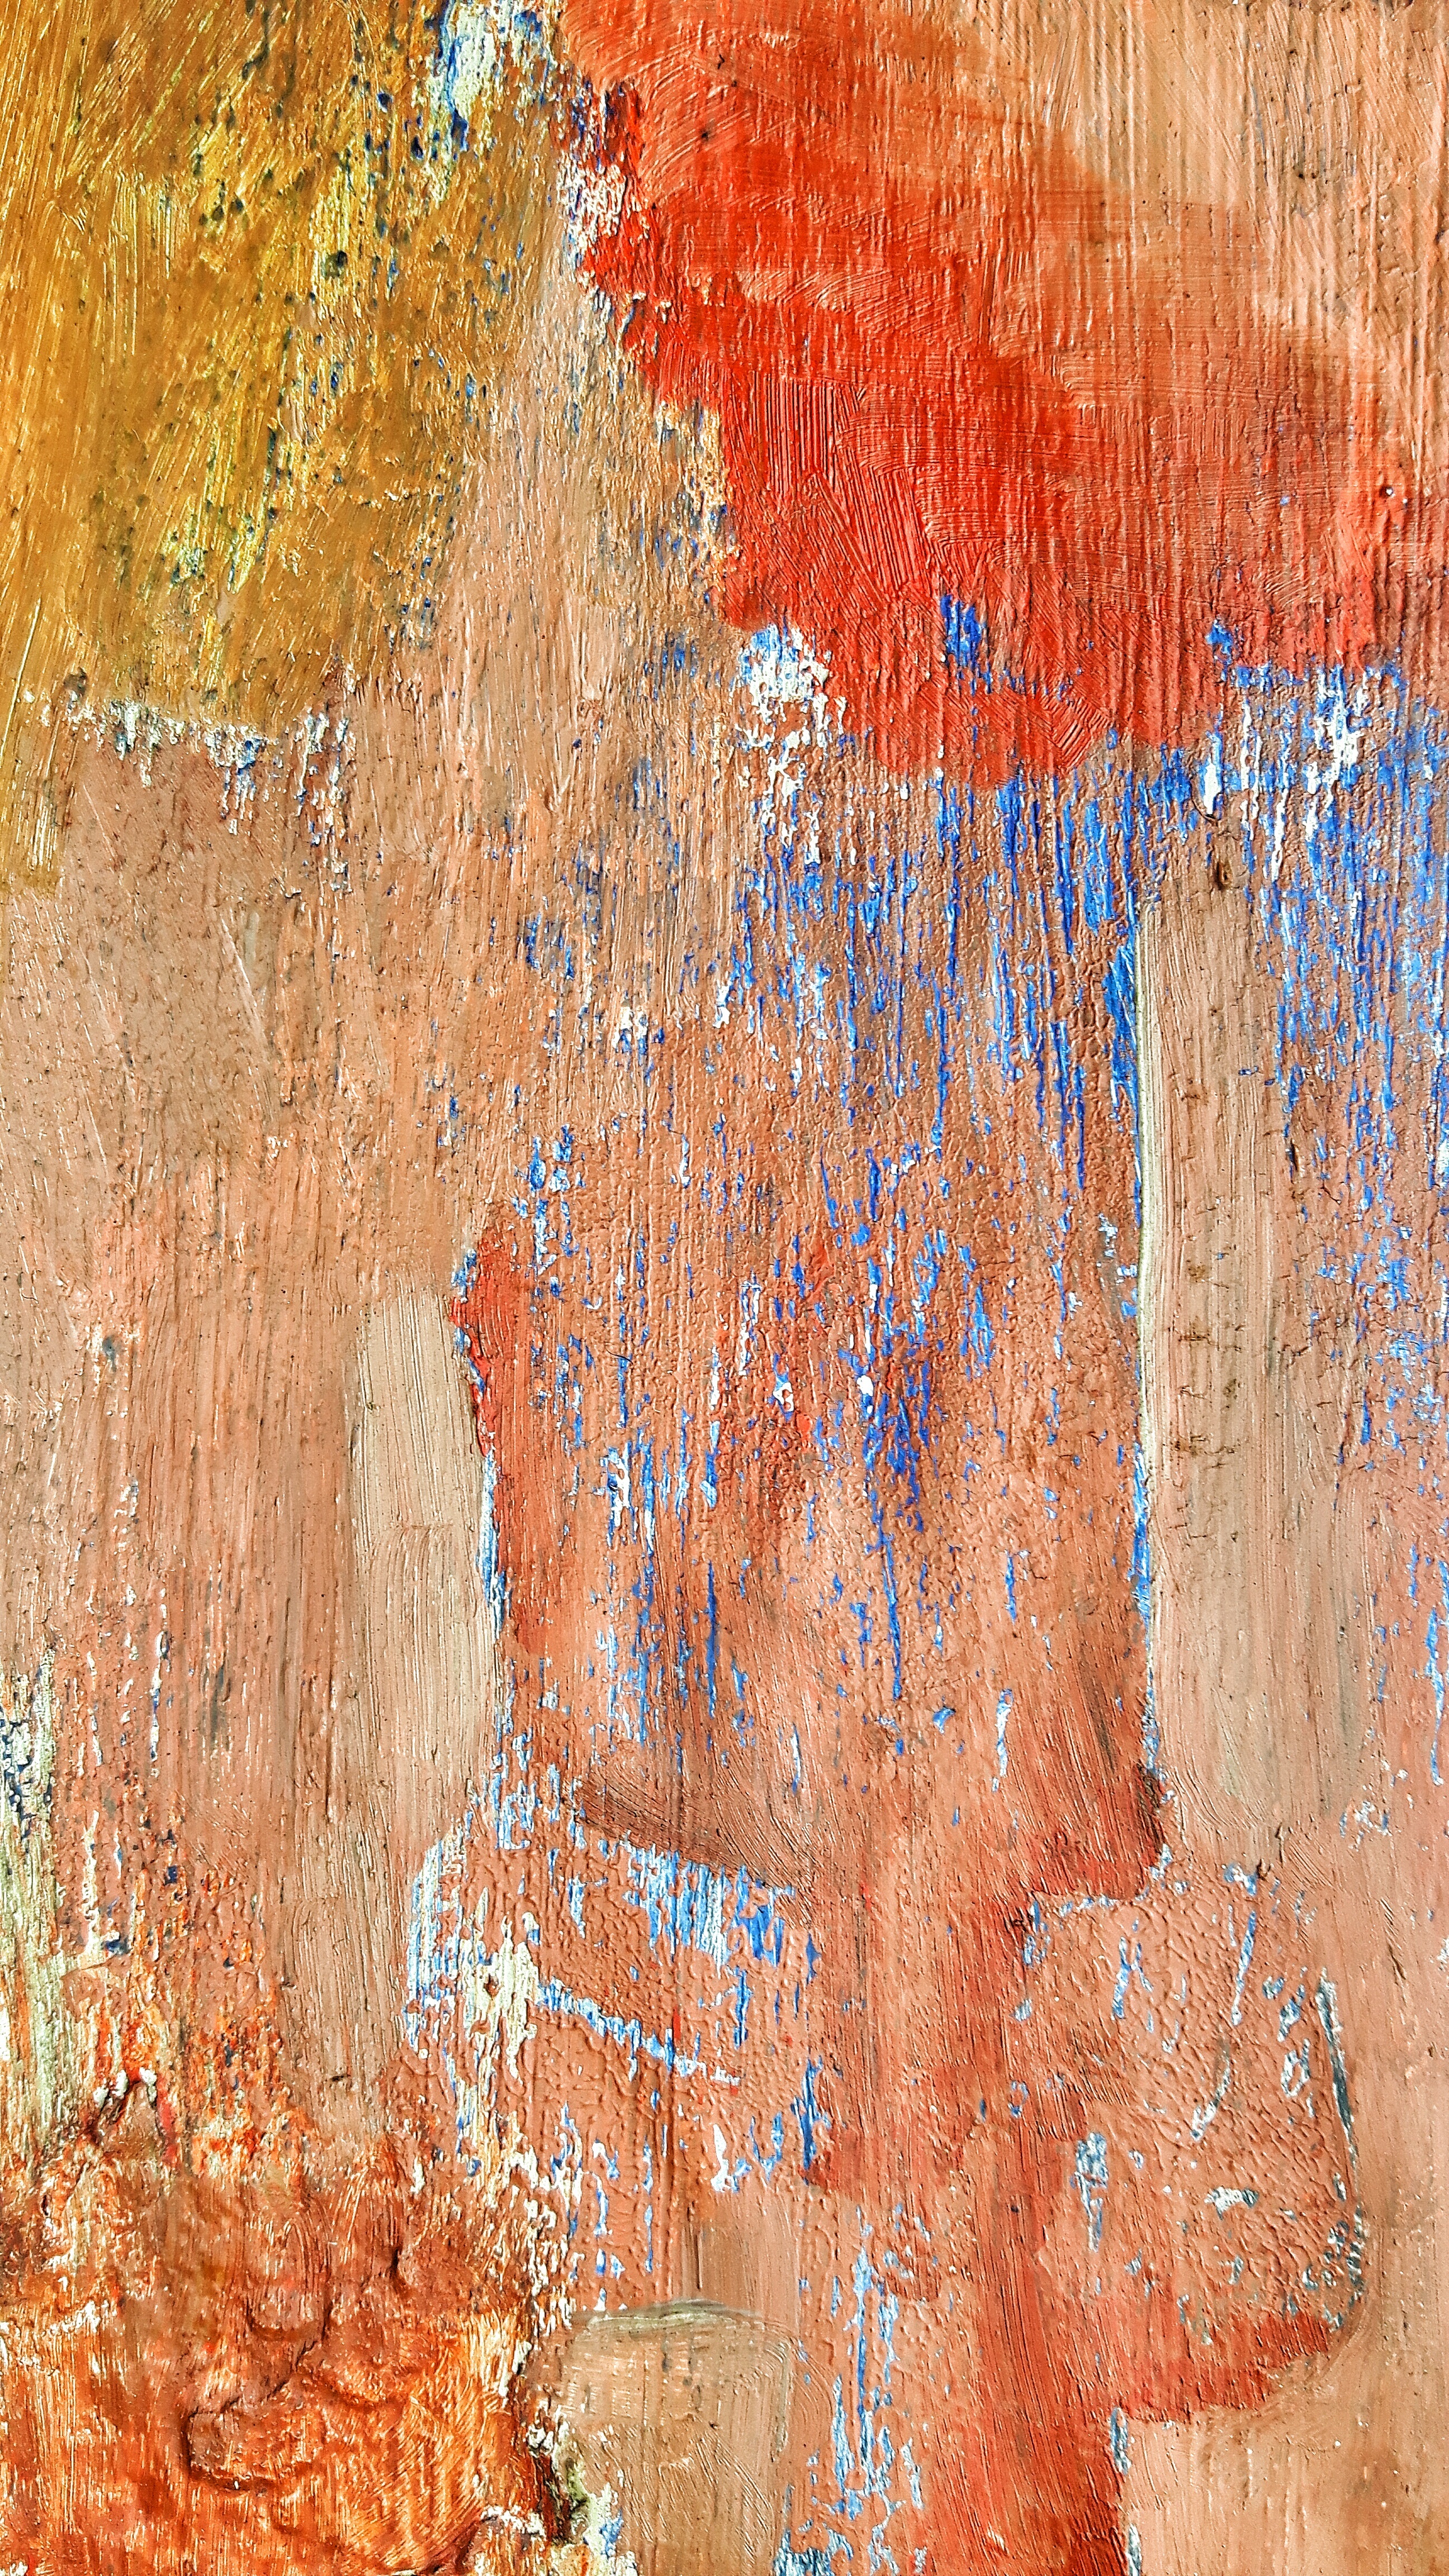
texture, formation, color, soil, paint, canyon, material, painting, geology, drawing, modern art, the framework, impressionist, acrylic paint